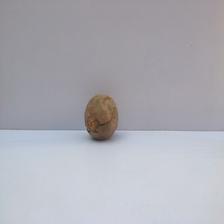
Size: Spoiled